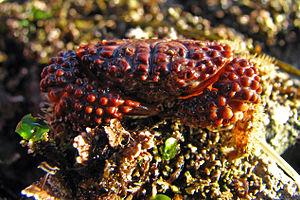
Les Xanthidae sont une famille de crabes des récifs coralliens.